Liberation of France

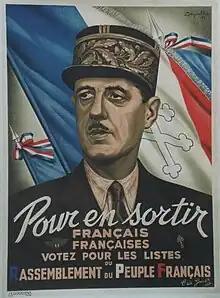
Campaign poster for Charles de Gaulle's RPF party: "We can overcome this; My fellow French citizens, vote for the "Rassemblement du Peuple Français" slate". Lithograph, Paris, 1944–1947

Hindered by Allied air supremacy and a large-scale uprising by the FFI, the weak German forces were swiftly defeated. The Germans withdrew to the north through the Rhône valley, to establish a stable defense line at Dijon. Allied mobile units were able to overtake the Germans and partially block their route at the town of Montélimar. The ensuing battle led to a stalemate, with neither side able to achieve a decisive breakthrough, until the Germans were finally able to complete their withdrawal and retreat from the town. While the Germans were retreating, the French managed to capture the important ports of Marseille and Toulon, putting them into operation soon after.